Passport to Eternity

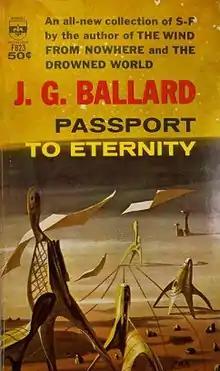
cover of the first edition

Passport to Eternity is a collection of science fiction short stories by British writer J. G. Ballard.